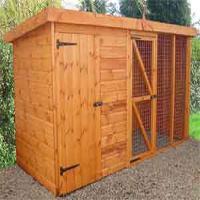
Weather: sun or clear